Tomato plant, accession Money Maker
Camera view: vertical (180 deg); turntable rotation: 150 degrees
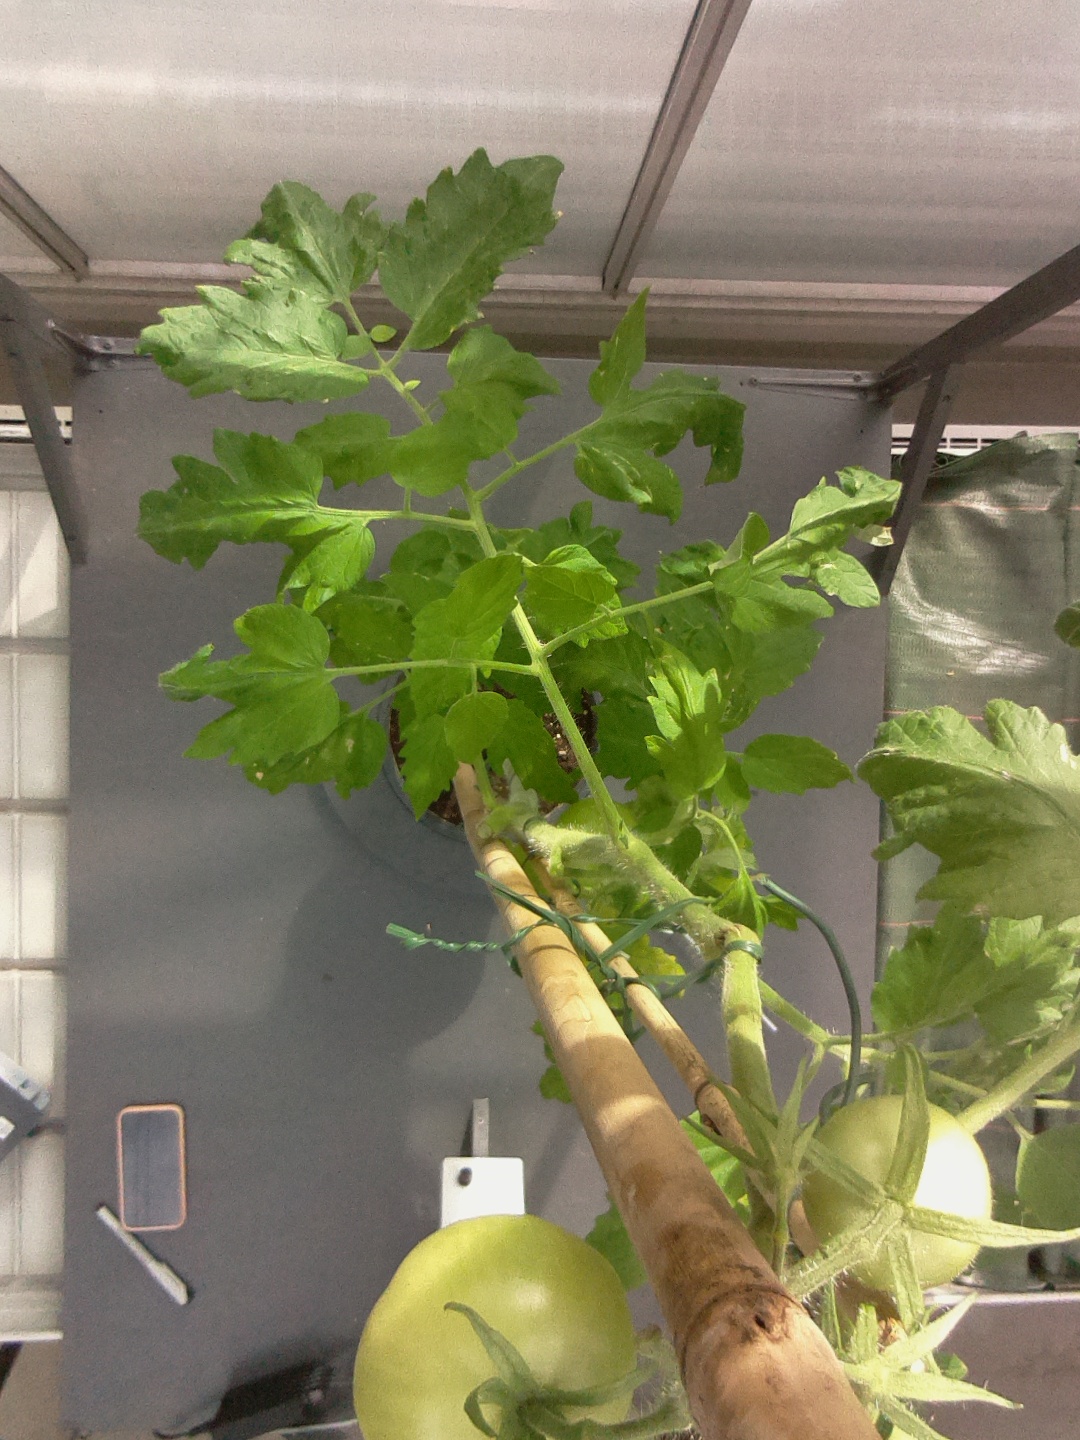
BBCH growth stage 72: 20%-30% of final fruit size